Paborita
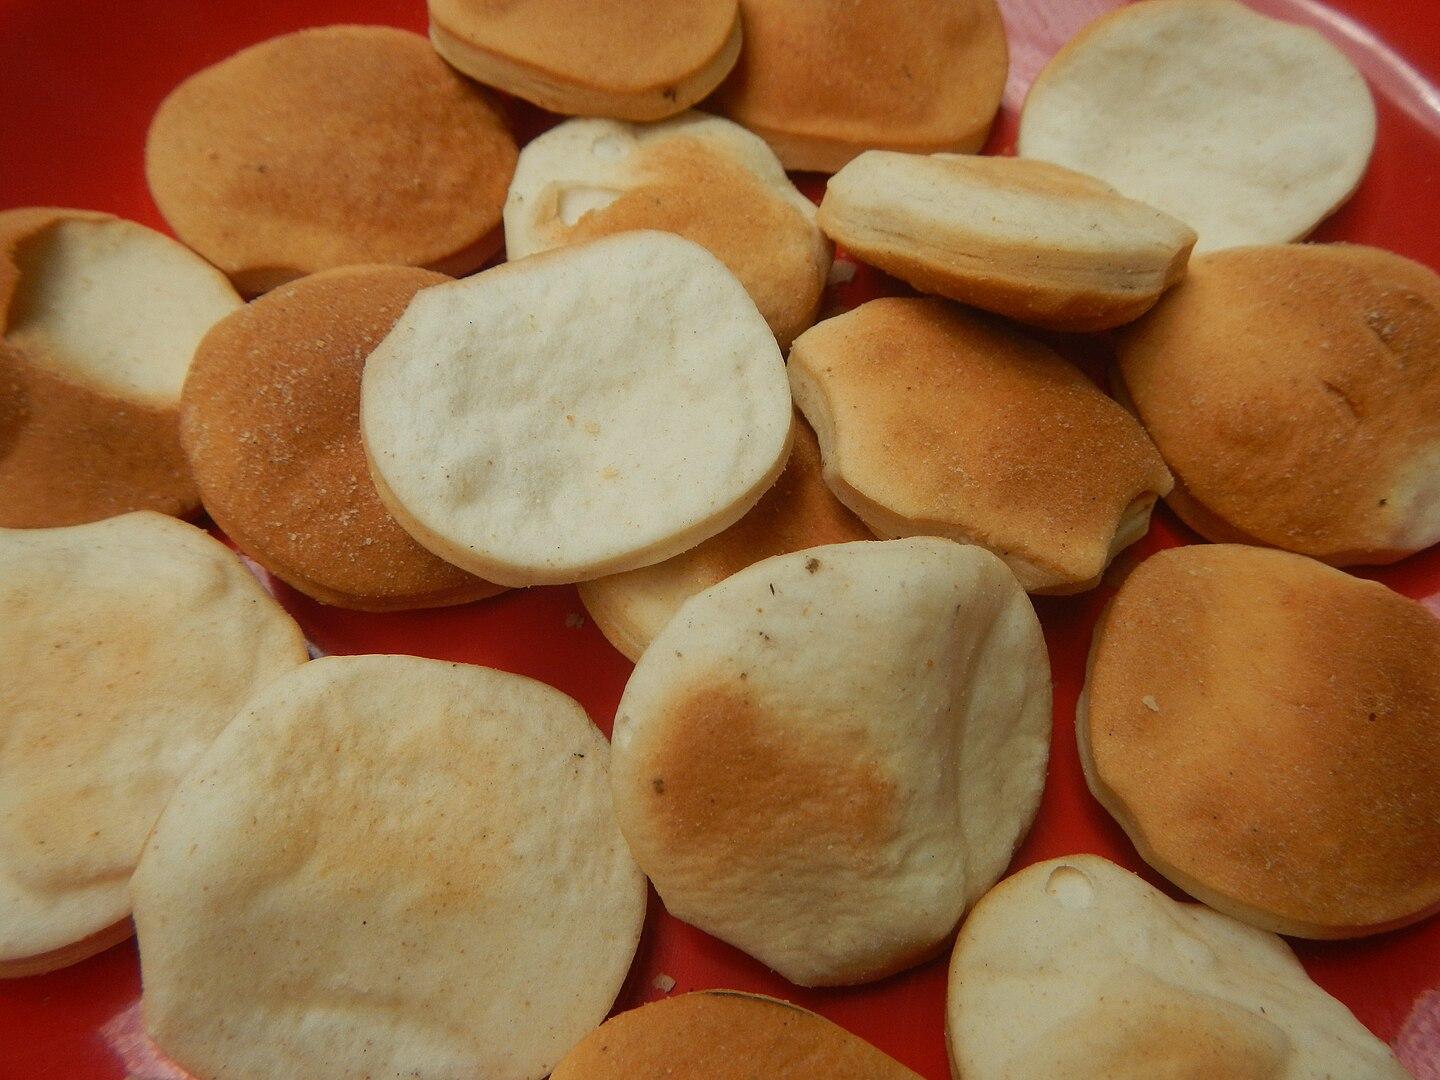
Also known as:
jv - Javanese: Paborita
Category: snack (biscuit)
Cuisine: Filipino
Associated cuisines: Filipino
Area: Philippines
Countries: Philippines
Region: South Eastern Asia, , , ,
The dish is a disc-shaped biscuit with a flaky texture made from wheat flour, sugar, skim milk, salt, baking pwoeder, alum, and cooking oil